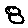
Label: 8